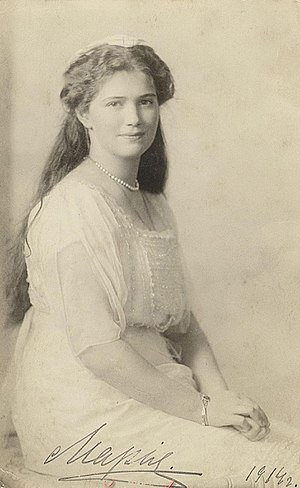
Maria Nikolajevna af Rusland (1899-1918)
Storfyrstinde Maria i 1914
Maria Nikolajevna af Rusland var en russisk storfyrstinde, der var den tredje datter af Nikolaj 2. af Rusland og Alexandra Fjodorovna af Rusland. Maria og hendes familie blev henrettet i 1918 i forbindelse med Den Russiske Revolution.